Shell plc

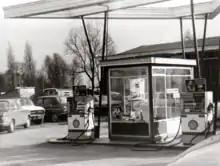
Royal Dutch Shell filling station and garage in Mijnsheerenland, the Netherlands, late-1970s

The 1930s saw Shell's Mexican assets seized by the local government. After the invasion of the Netherlands by Nazi Germany in 1940, the head office of the Dutch companies was moved to Curaçao. In 1945, Shell's Danish headquarters in Copenhagen, at the time being used by the Gestapo, was bombed by Royal Air Force De Havilland Mosquitoes in Operation Carthage.